List of Philippine National Railways stations

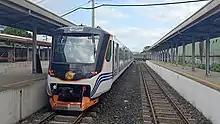
A PNR 8000 class in Tutuban station.

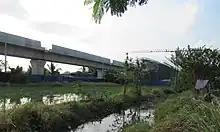
Construction of the NSCR near Balagtas station.

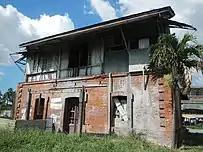
Meycauayan station.

The following stations were located in Bulacan with these closed between 1988 and 1991. A majority of these stations are being built under the North–South Commuter Railway (NSCR).